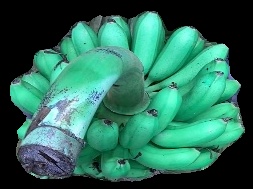
Variety: rasbale
Grade: grade1